Randy Bullock

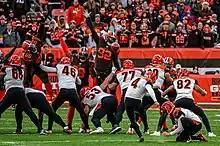
Bullock playing against the Cleveland Browns in 2019.

On December 13, 2016, Bullock was claimed off waivers by the Cincinnati Bengals after the team cut Mike Nugent following his struggles. On December 18, 2016, Bullock was 2-for-2 on field goals, 2-for-2 on extra points, and made a touchdown-saving tackle on return-man Sammie Coates after a few missed Bengal tackles in a loss against the Pittsburgh Steelers. On December 24, 2016, Bullock missed a 43-yard field goal attempt as time expired, which gave his former team the Houston Texans the 12–10 win and a playoff spot.